Buchenwald concentration camp

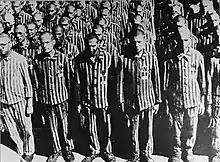
Dutch Jews stand during a roll call after their prisoner transport from Buchenwald in May 1941 in camp Mauthausen on 26 June 1941.

The camp, designed to hold 8,000 prisoners, was intended to replace several smaller concentration camps nearby, including , Sachsenburg, and Lichtenburg. Compared to these camps, Buchenwald had a greater potential to profit the SS because the nearby clay deposits could be made into bricks by the forced labor of prisoners. The first prisoners arrived on 15 July 1937, and had to clear the area of trees and build the camp's structures. By September, the population had risen to 2,400 following transfers from Bad Sulza, Sachsenburg, and Lichtenburg.